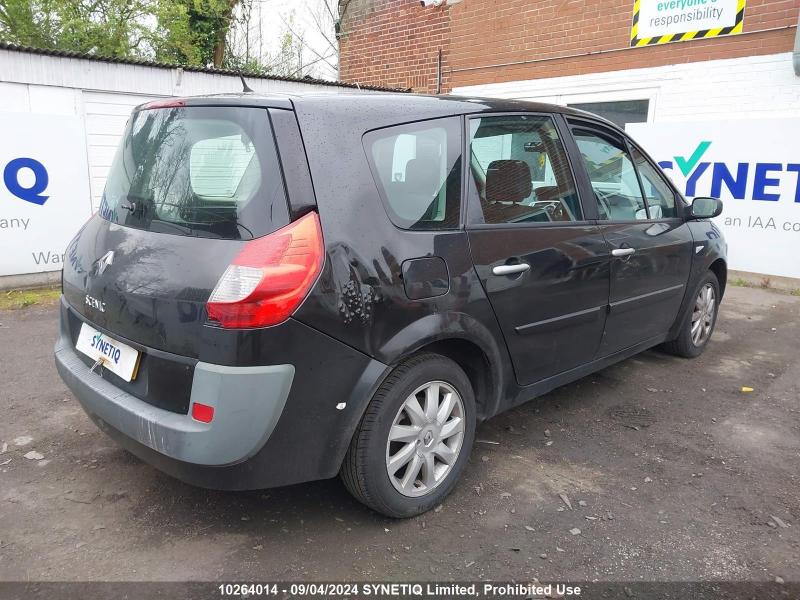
Aucun dommage détecté.
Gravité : aucun